Roloway monkey

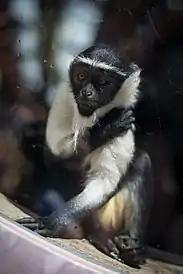
At Ouwehands Dierenpark

The Roloway monkey is a species of guenon monkeys. In fact, they are the largest of all of the 26 African "Cercopithecus". Of this genus, The roloway monkey is most similar to the "C. diana." Both of these monkeys share similar physical features as well. They both have dark fur surrounding a majority of their body, with a dark brown-reddish patch on their lower back. The Roloway monkey has a prominent white beard resting under its black chin, and above its dark eyes is a horizontal white stripe of fur, resting directly on its brow bone.